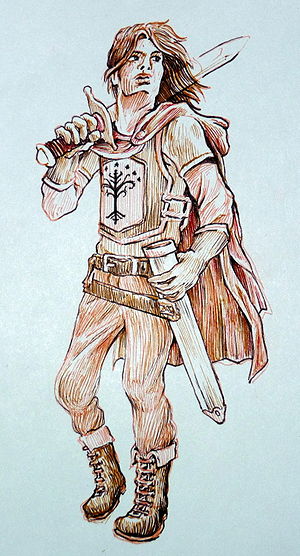
Faramir
Faramir
Faramir er en fiktiv figur fra J.R.R. Tolkiens trilogi Ringenes Herre.